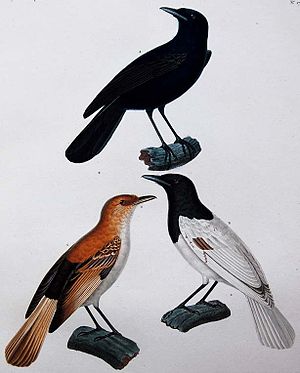
Uddøde fugle / Billeder af uddøde fugle
Uddøde fugle er arter eller underarter af fugle, der ikke længere eksisterer. Fugle kan være uddøde globalt eller regionalt. For eksempel blev urfuglen erklæret som uddød i Danmark i 2001, men er ikke truet internationalt. Gejrfuglen uddøde globalt i 1844, hvor de sidste to individer blev dræbt.